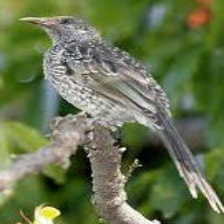
Species: FASCIATED WREN
Scientific name: CAMPYLORHYNCHUS FASCIATUS